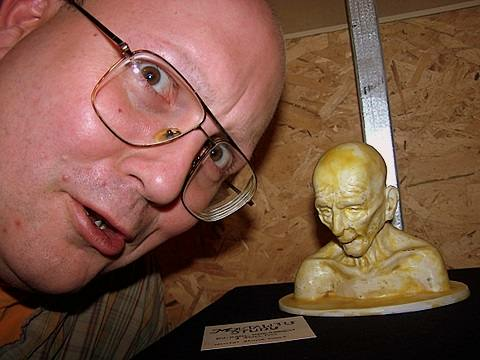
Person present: Yes